2022 Women's Africa Cup of Nations final

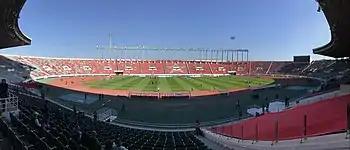
The Prince Moulay Abdellah Stadium in Rabat hosted the final.

The 2022 Women's Africa Cup of Nations final was the 14th final of the biennial African women's association football tournament organized by the Confederation of African Football (CAF) contested between Morocco and South Africa at Prince Moulay Abdellah Stadium in Rabat, Morocco on 23 July 2022.